Question: Please indicate a possible affordance area of the sit_on_motorcycle that can be used for sitting on
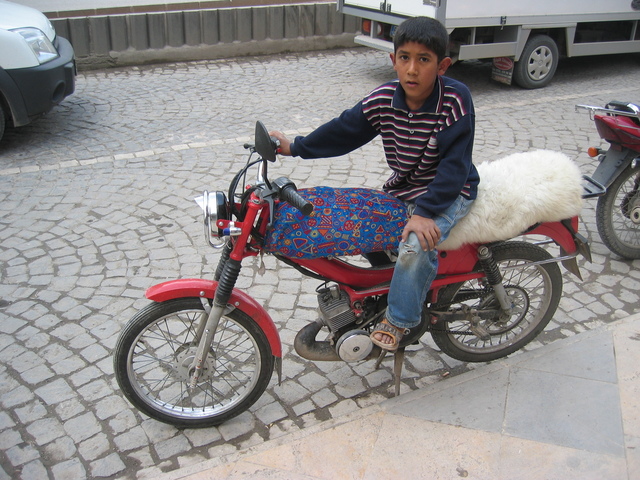
Answer: [399.902, 150.296, 583.005, 250.641]